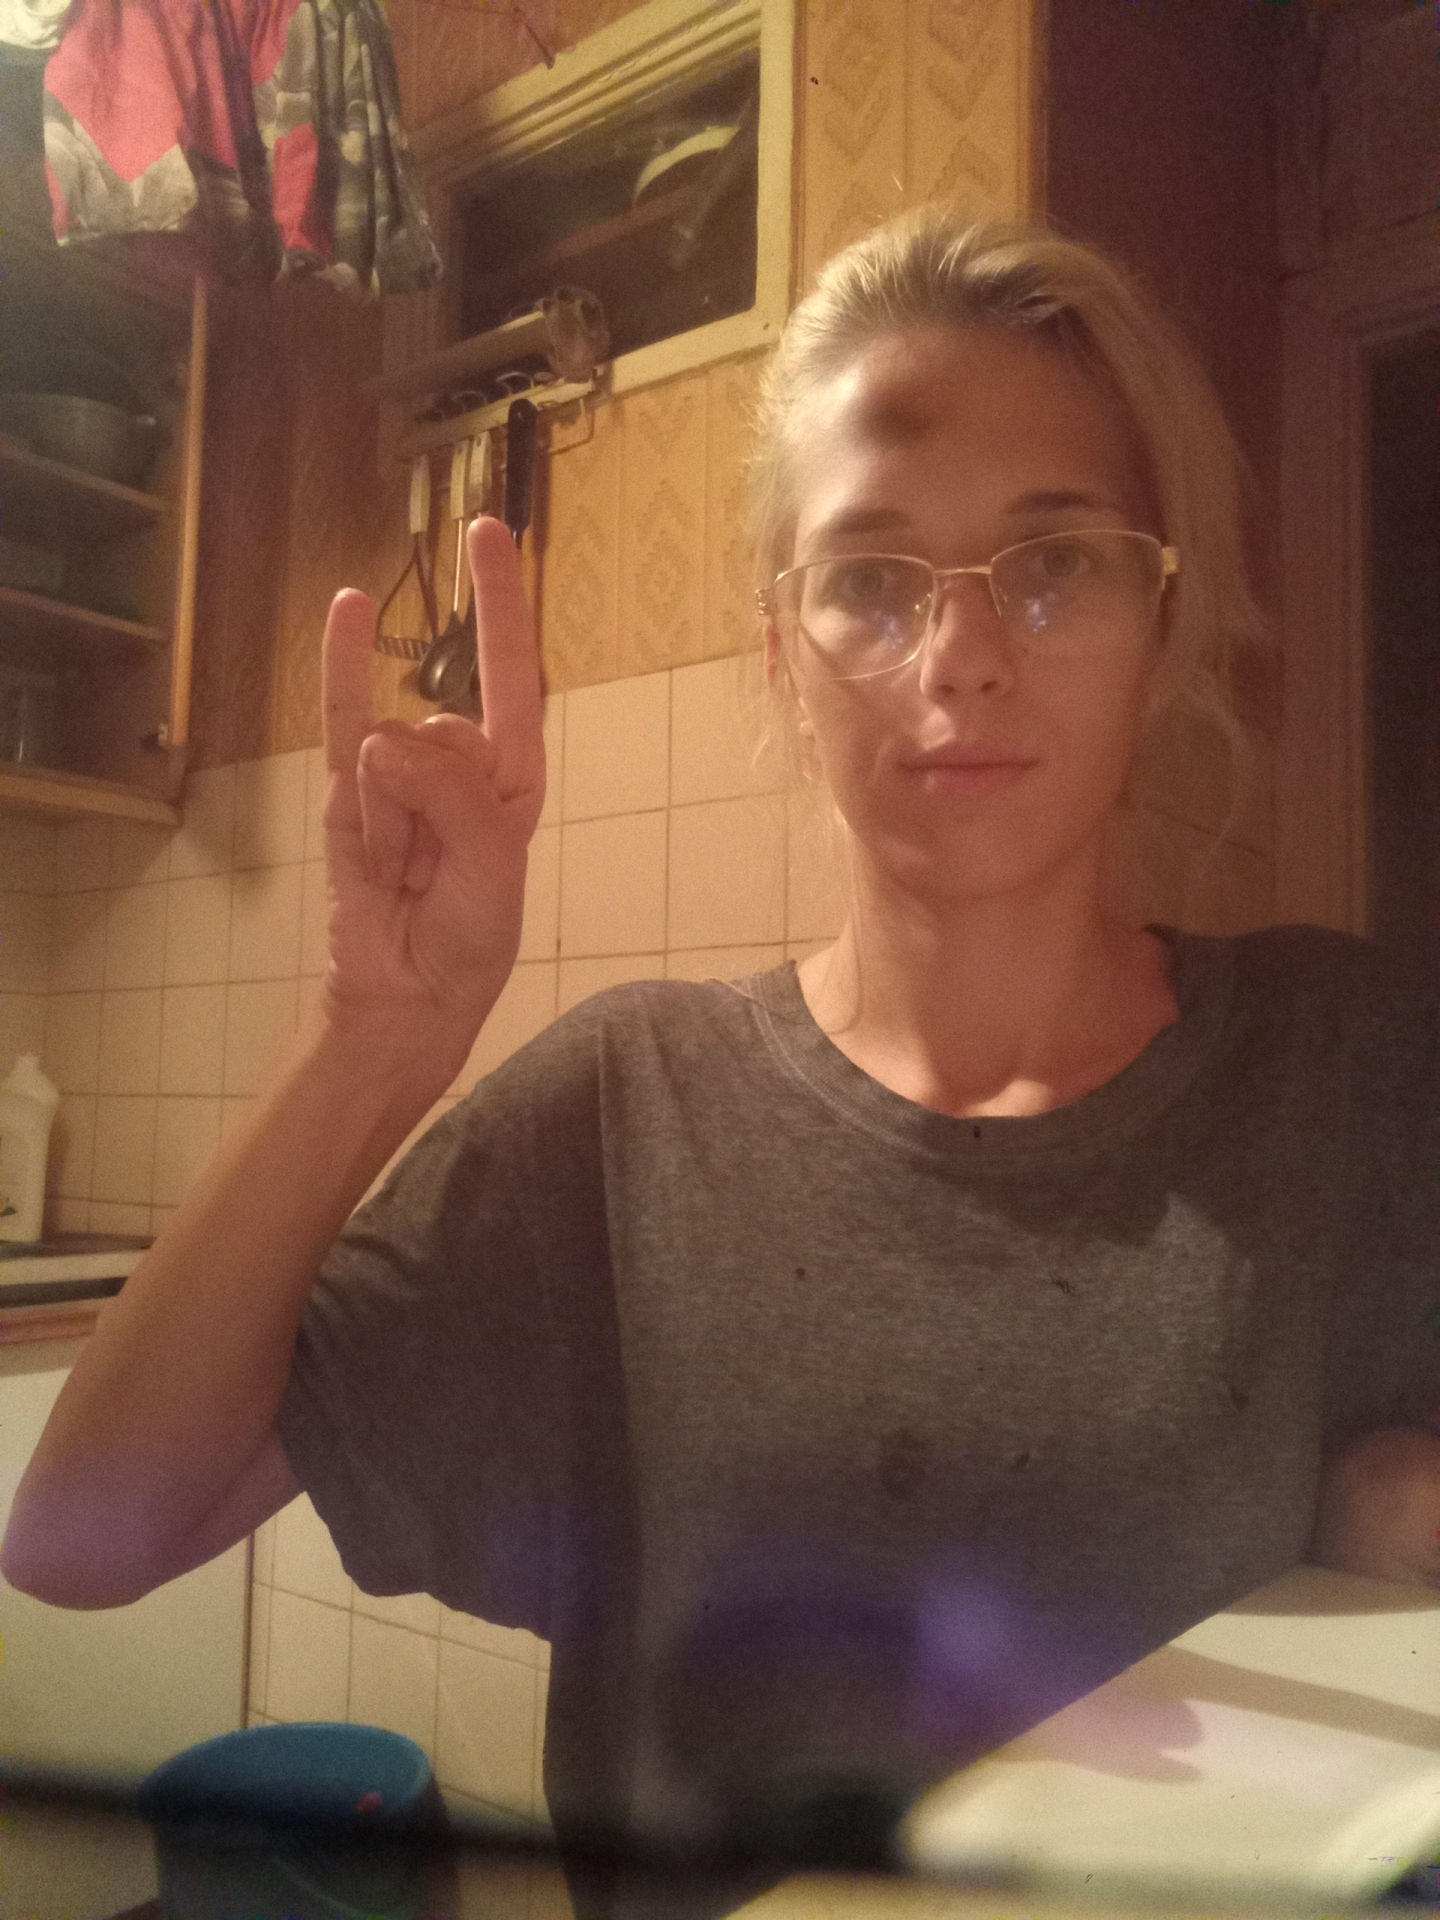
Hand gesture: rock